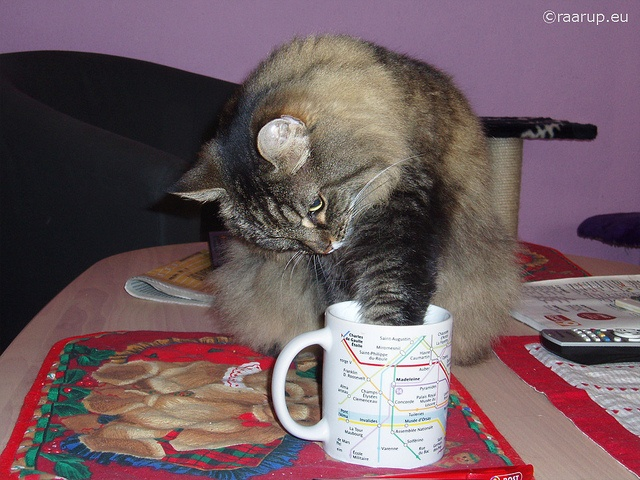
A fluffy cat sticks its paw in a coffee mug.
A cat is putting its paw inside of a coffee mug.
Long haired cat sitting on a table top while putting a paw into a coffee mug.
A cat dips her paw in a coffee mug
A brown and black cat sticking its paw in a mug.